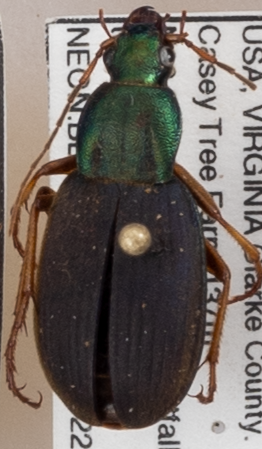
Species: Chlaenius aestivus
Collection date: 2018-05-22
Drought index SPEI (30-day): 1.69
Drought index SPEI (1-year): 0.26
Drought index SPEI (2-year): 0.642